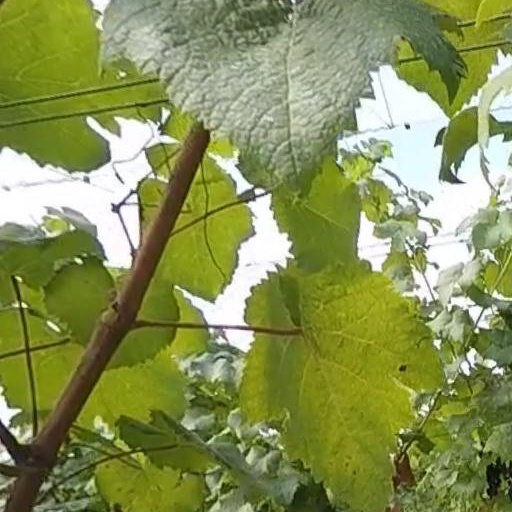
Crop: grape